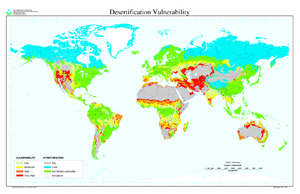
Un changement climatique, ou dérèglement climatique, correspond à une modification durable des paramètres statistiques du climat global de la Terre ou de ses divers climats régionaux. Ces changements peuvent être dus à des processus intrinsèques à la Terre, à des influences extérieures ou, plus récemment, aux activités humaines.
La sécheresse ou sècheresse \sɛʃ.ʁɛs\ définit l'état d'un environnement confronté à un manque d'eau significativement long et important pour qu'il ait des impacts sur la flore, la faune et les sociétés. Sécheresse ne doit pas être confondu avec aridité. Une région aride peut connaître des épisodes de sécheresse.